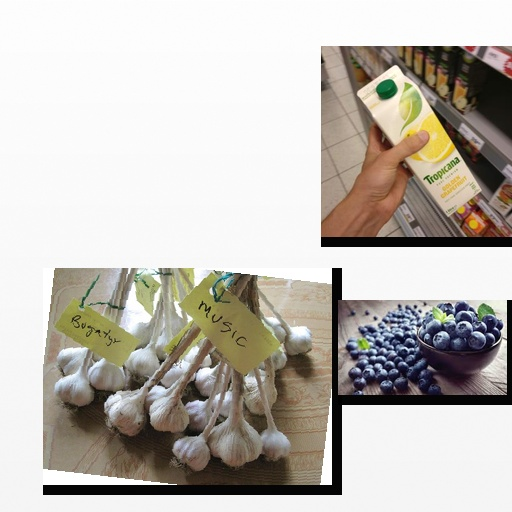
Food items: garlic, blueberry, grapefruit_juice